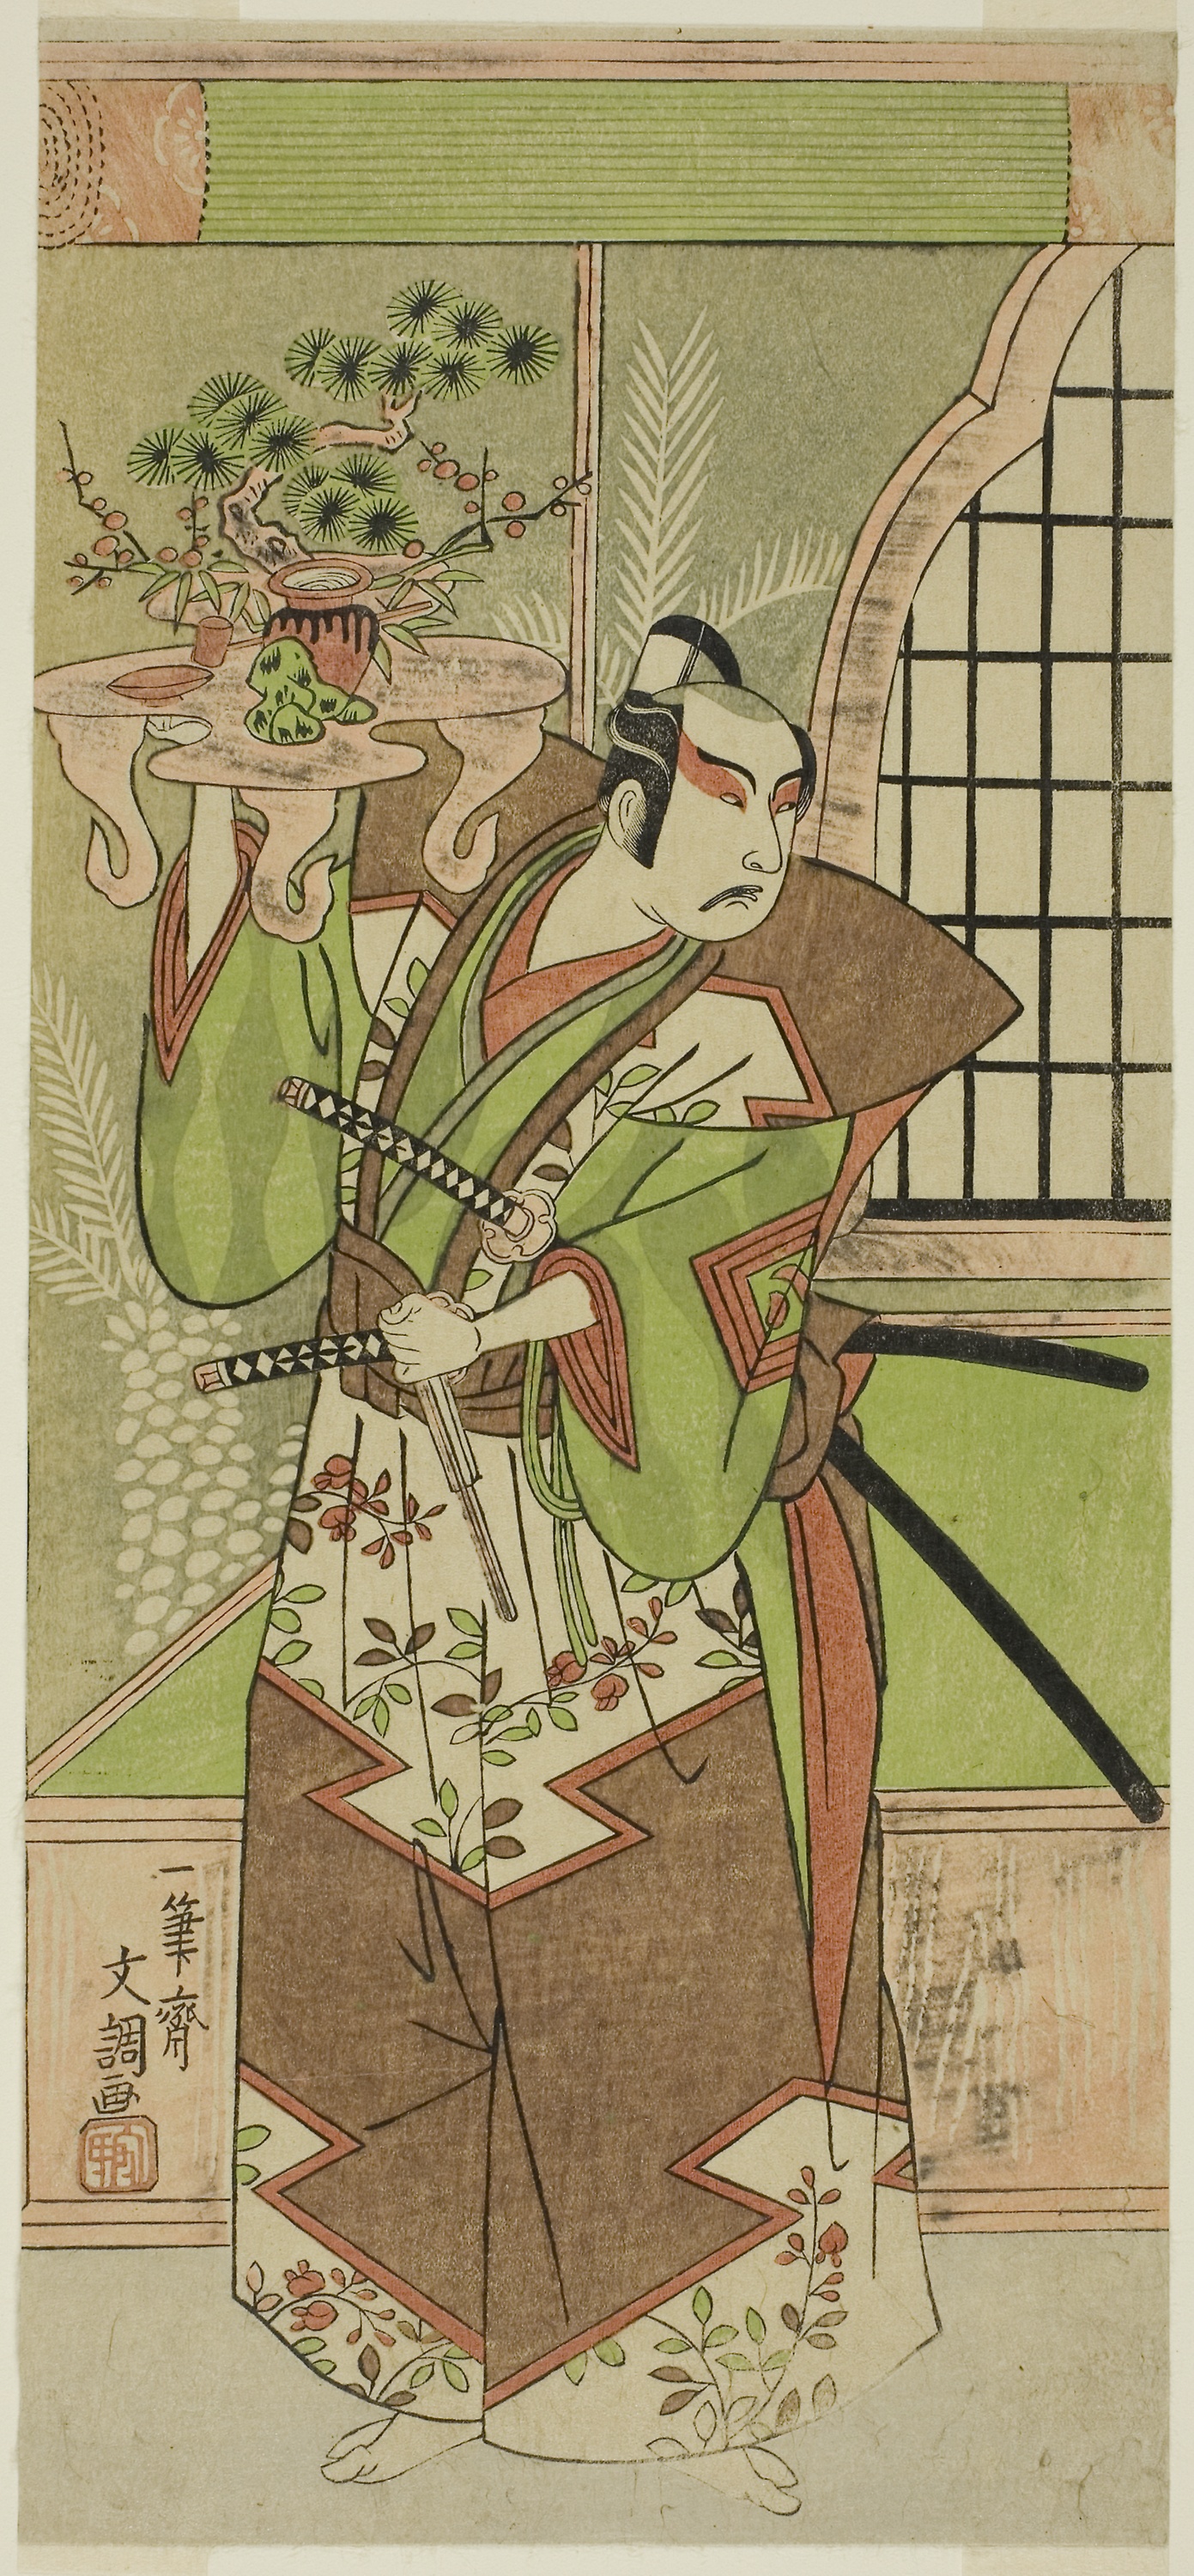
illustration, art, painting, fictional character, miniature